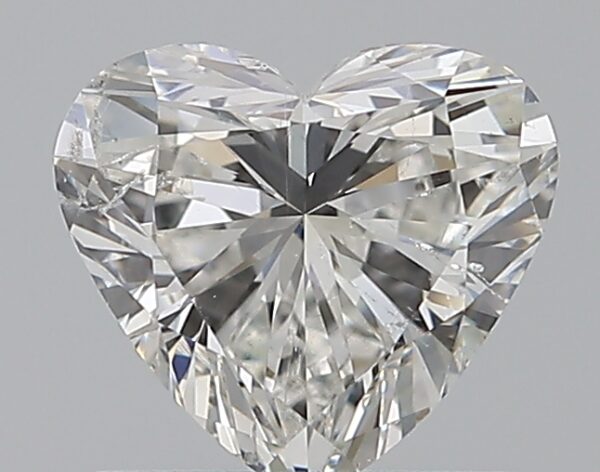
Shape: heart
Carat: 0.72
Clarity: SI2
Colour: G
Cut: EX
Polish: EX
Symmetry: VG
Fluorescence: N
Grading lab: GIA
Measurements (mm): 5.71 x 6.31 x 3.46